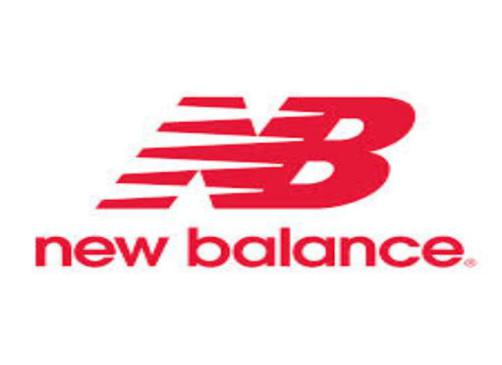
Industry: Clothes